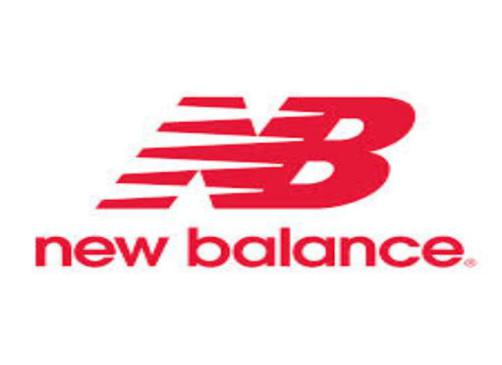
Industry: Clothes